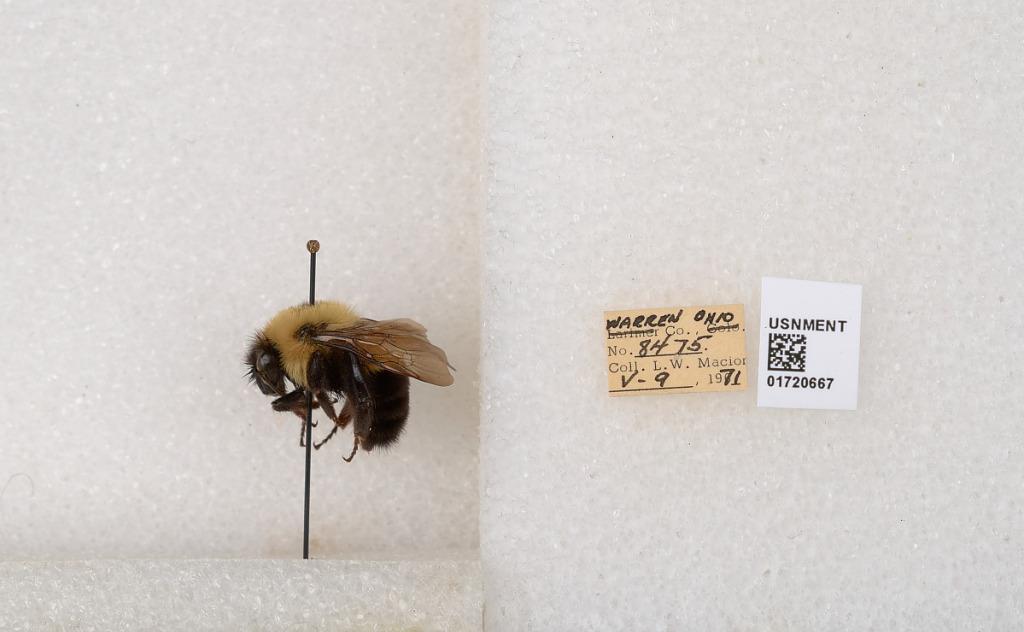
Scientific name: Bombus bimaculatus Cresson
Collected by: L. Macior
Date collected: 1971-5-9
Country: United States
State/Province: Ohio
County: Warren
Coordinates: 39.4276, -84.1668